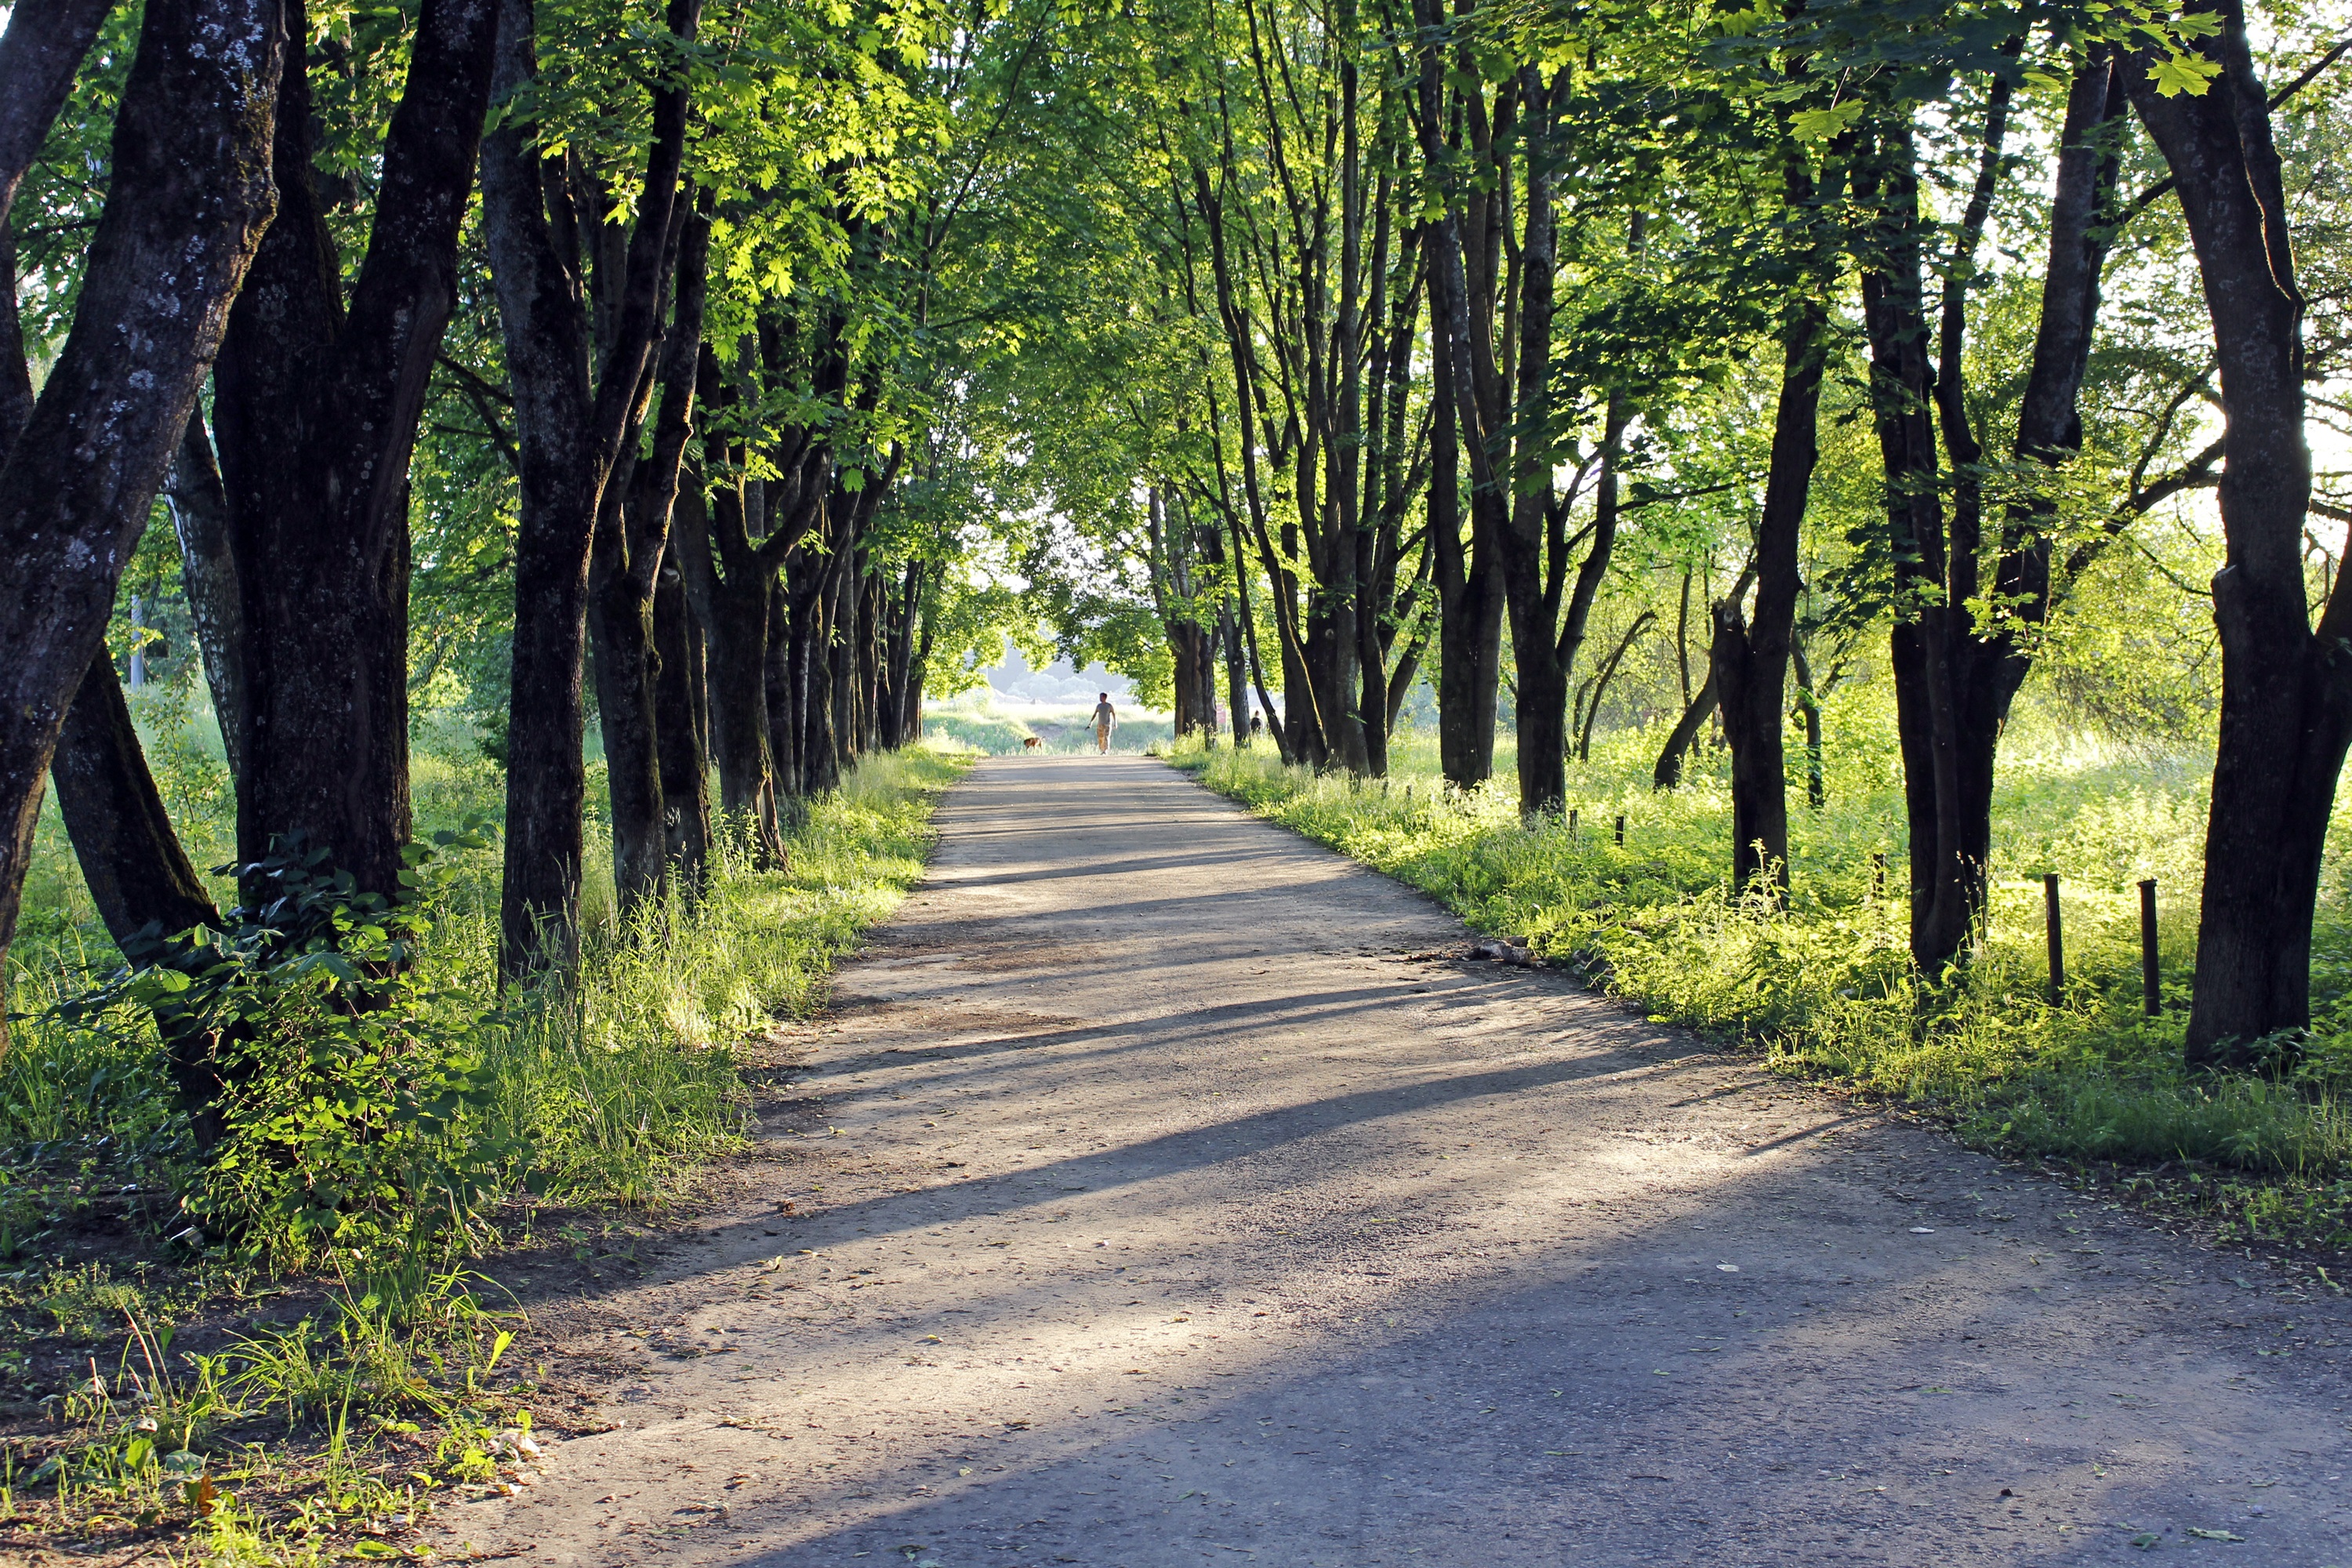
tree, nature, forest, grass, track, trail, sunlight, leaf, alley, river, evening, green, square, autumn, park, shadow, stroll, sunny, basswood, grove, vista, woodland, habitat, ecosystem, greens, few people, natural environment, woody plant